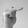
ASL letter: T